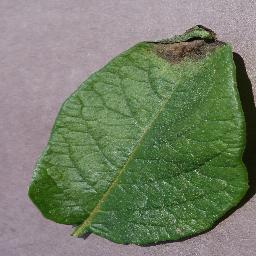
Label: Potato___Late_blight